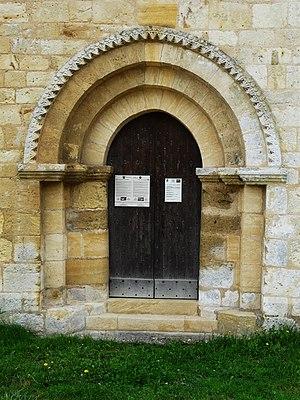
Portail roman de la chapelle des Tresséroux, Les Lèches, Dordogne. This building is classé au titre des Monuments Historiques. It is indexed in the Base Mérimée, a database of architectural heritage maintained by the French Ministry of Culture,
Les Lèches est une commune française située dans le département de la Dordogne, en région Nouvelle-Aquitaine.